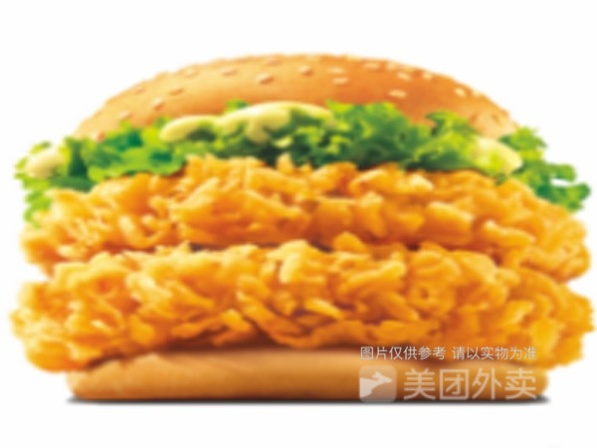
Label: chicken_burger